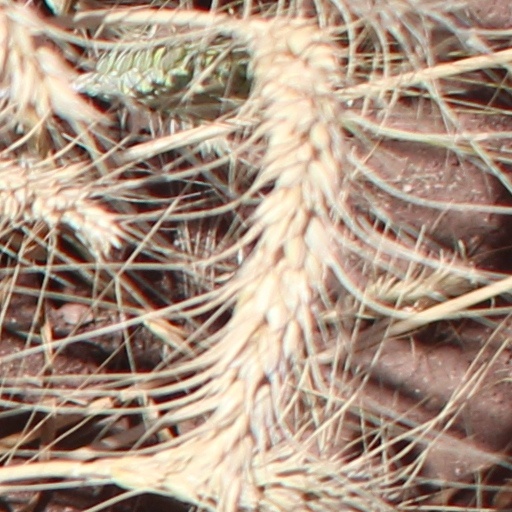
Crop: wheat